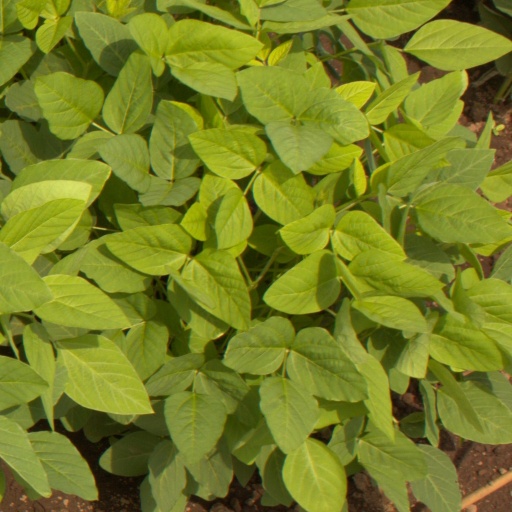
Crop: soybean